Westville (Georgia)

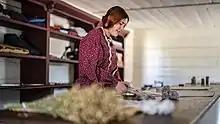
Dressmaker at Historic Westville

The salvation of the West collection came from Dr. Joseph Mahan, a colleague of West's who probably spent time as a youth at his Fair of 1850, as well as curator of the Columbus Museum of Arts and Crafts (now Columbus Museum). Mahan took on the saving of West's legacy as his personal mission. Over dinner one evening at the Singers, Mahan explained the West Collection and his vision for the creation of a village where historic houses could be moved and saved, historic crafts and trades could be performed, and locals could be employed in the process. With much encouragement and leadership from Joseph Mahan, he received for the museum the donation of 59 acres of land on the south side of Lumpkin, marking the establishment of Westville Historic Handicrafts in June 1966.